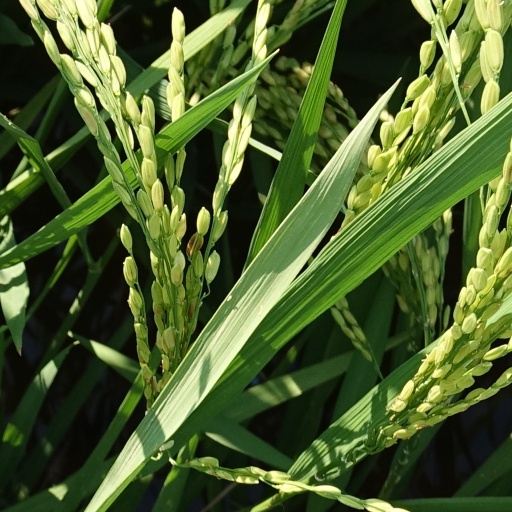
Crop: rice